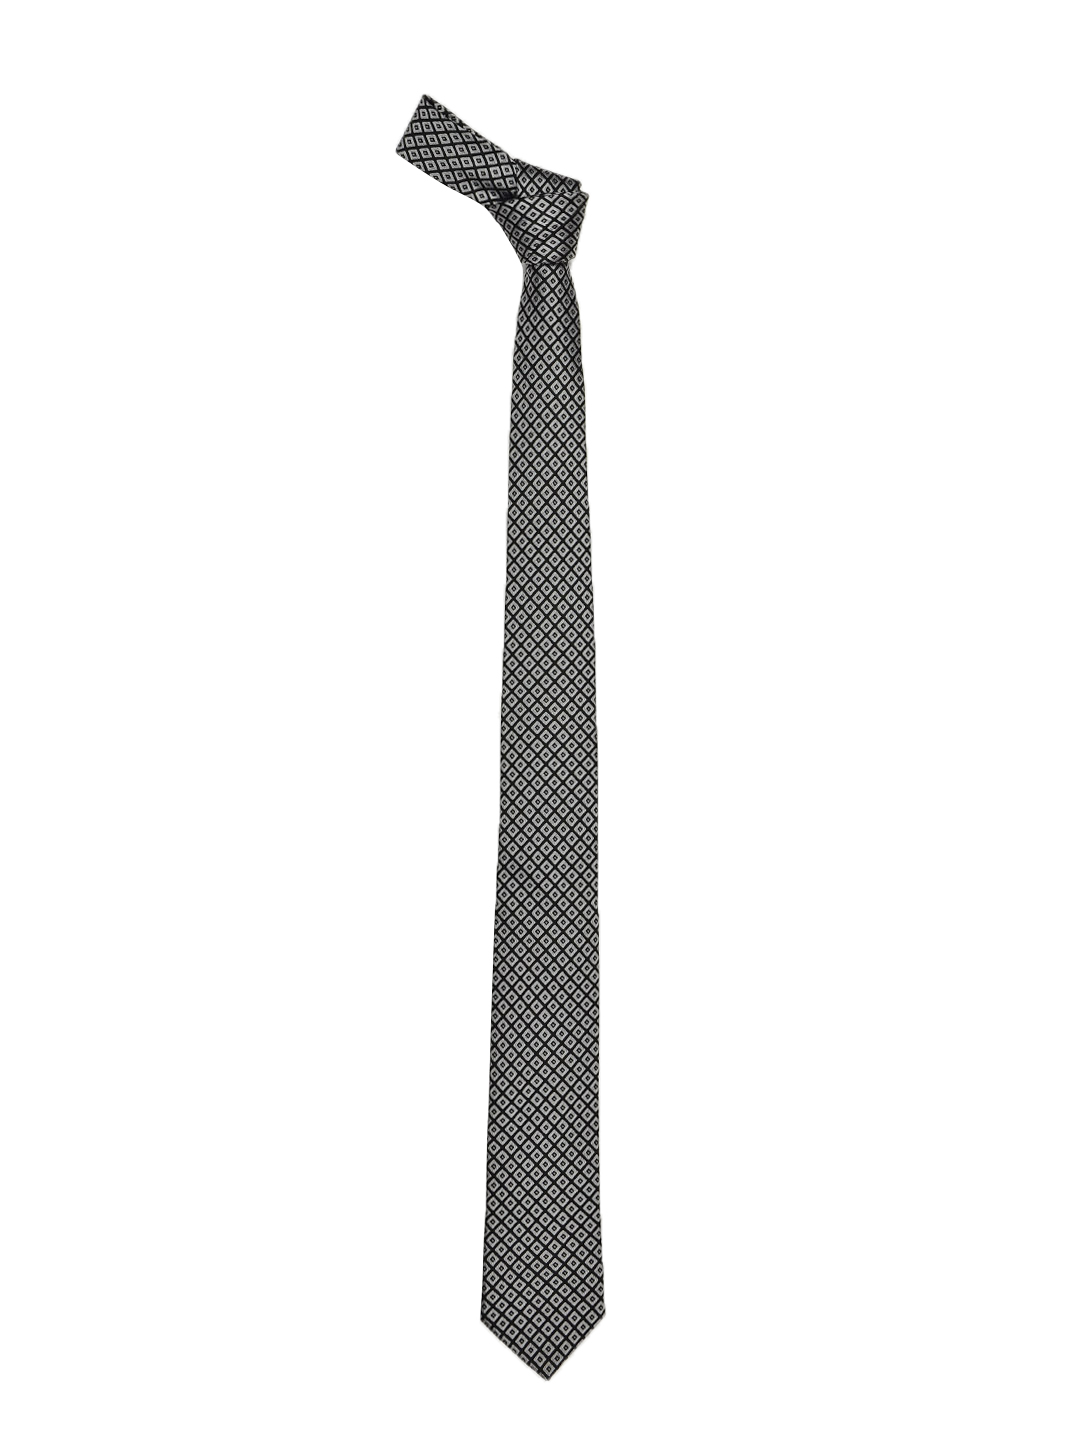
Reid & Taylor Men Black & Grey Diamond Patterned Tie
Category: Accessories / Ties / Ties
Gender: Men
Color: Black
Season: Summer 2012
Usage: Formal